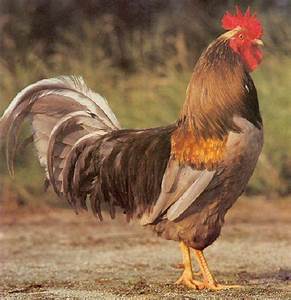
Label: gallina